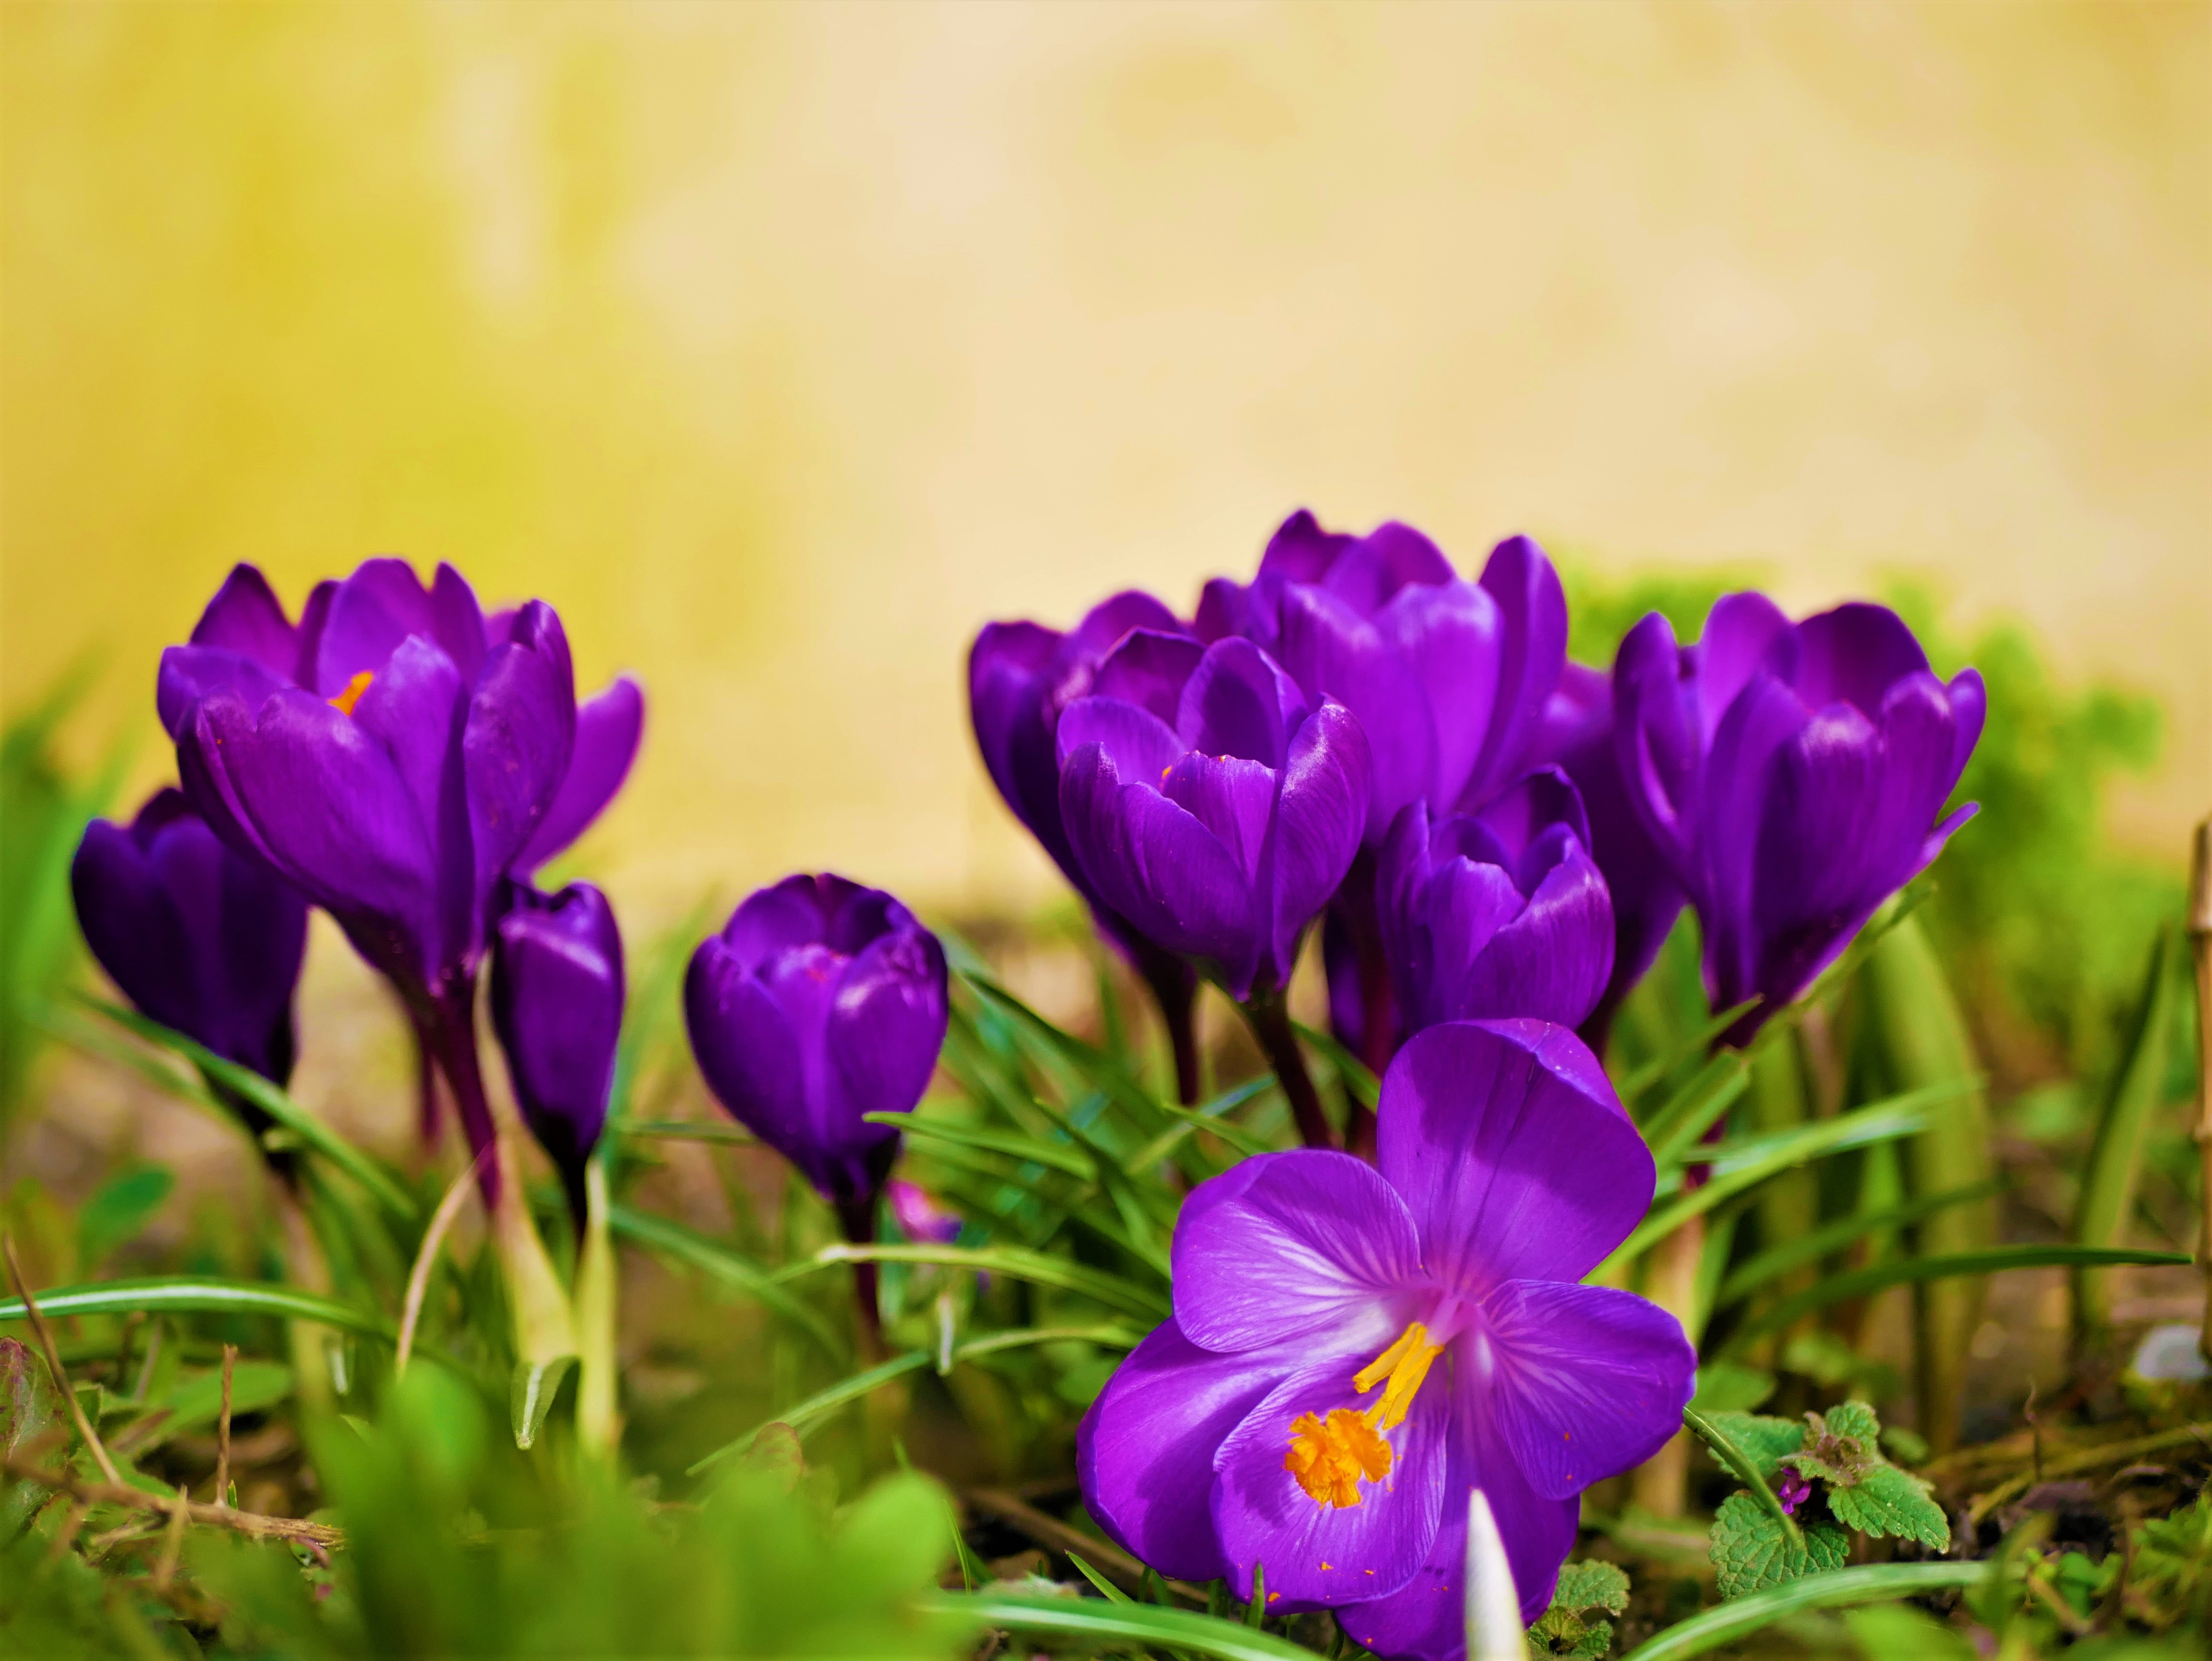
spring, flower, flowering plant, petal, plant, tommie crocus, violet, cretan crocus, purple, spring crocus, crocus, viola, iris family, violet family, grass, wildflower, saffron crocus, perennial plant, iris